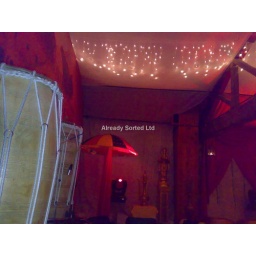
Area lit in red and white to compliment draping of walls